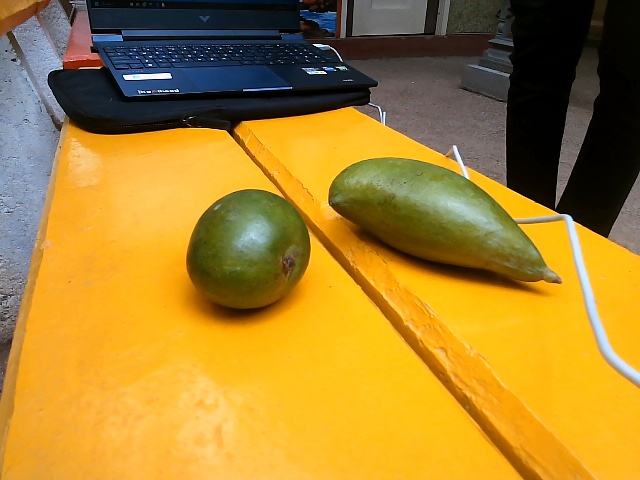
Label: Raw_Mango